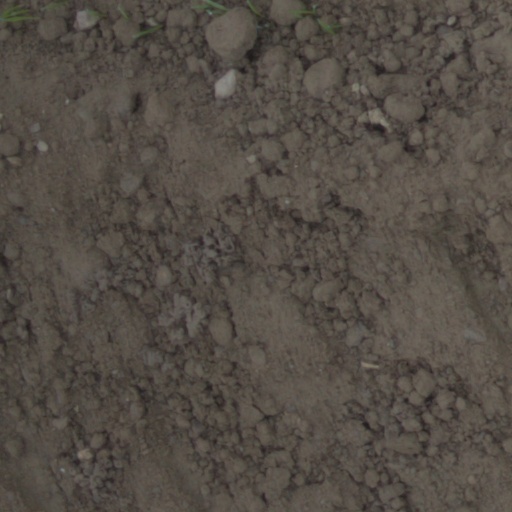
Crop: wheat